Enger Church

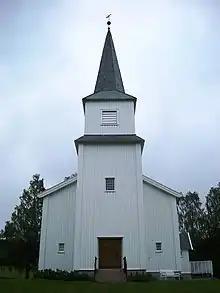
View of the church

Enger Church is a parish church of the Church of Norway in Søndre Land Municipality in Innlandet county, Norway. It is located in the village of Enger. It is one of the churches for the Søndre Land parish which is part of the Hadeland og Land prosti (deanery) in the Diocese of Hamar. The white, wooden church was built in a long church design in 1875 using plans drawn up by the architect Herman Frang. The church seats about 200 people.